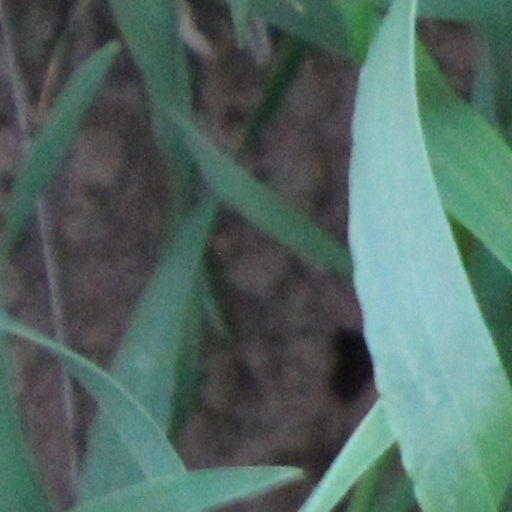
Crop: wheat